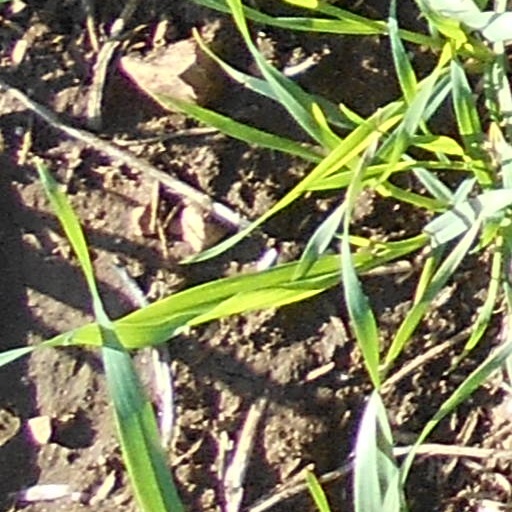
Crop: wheat